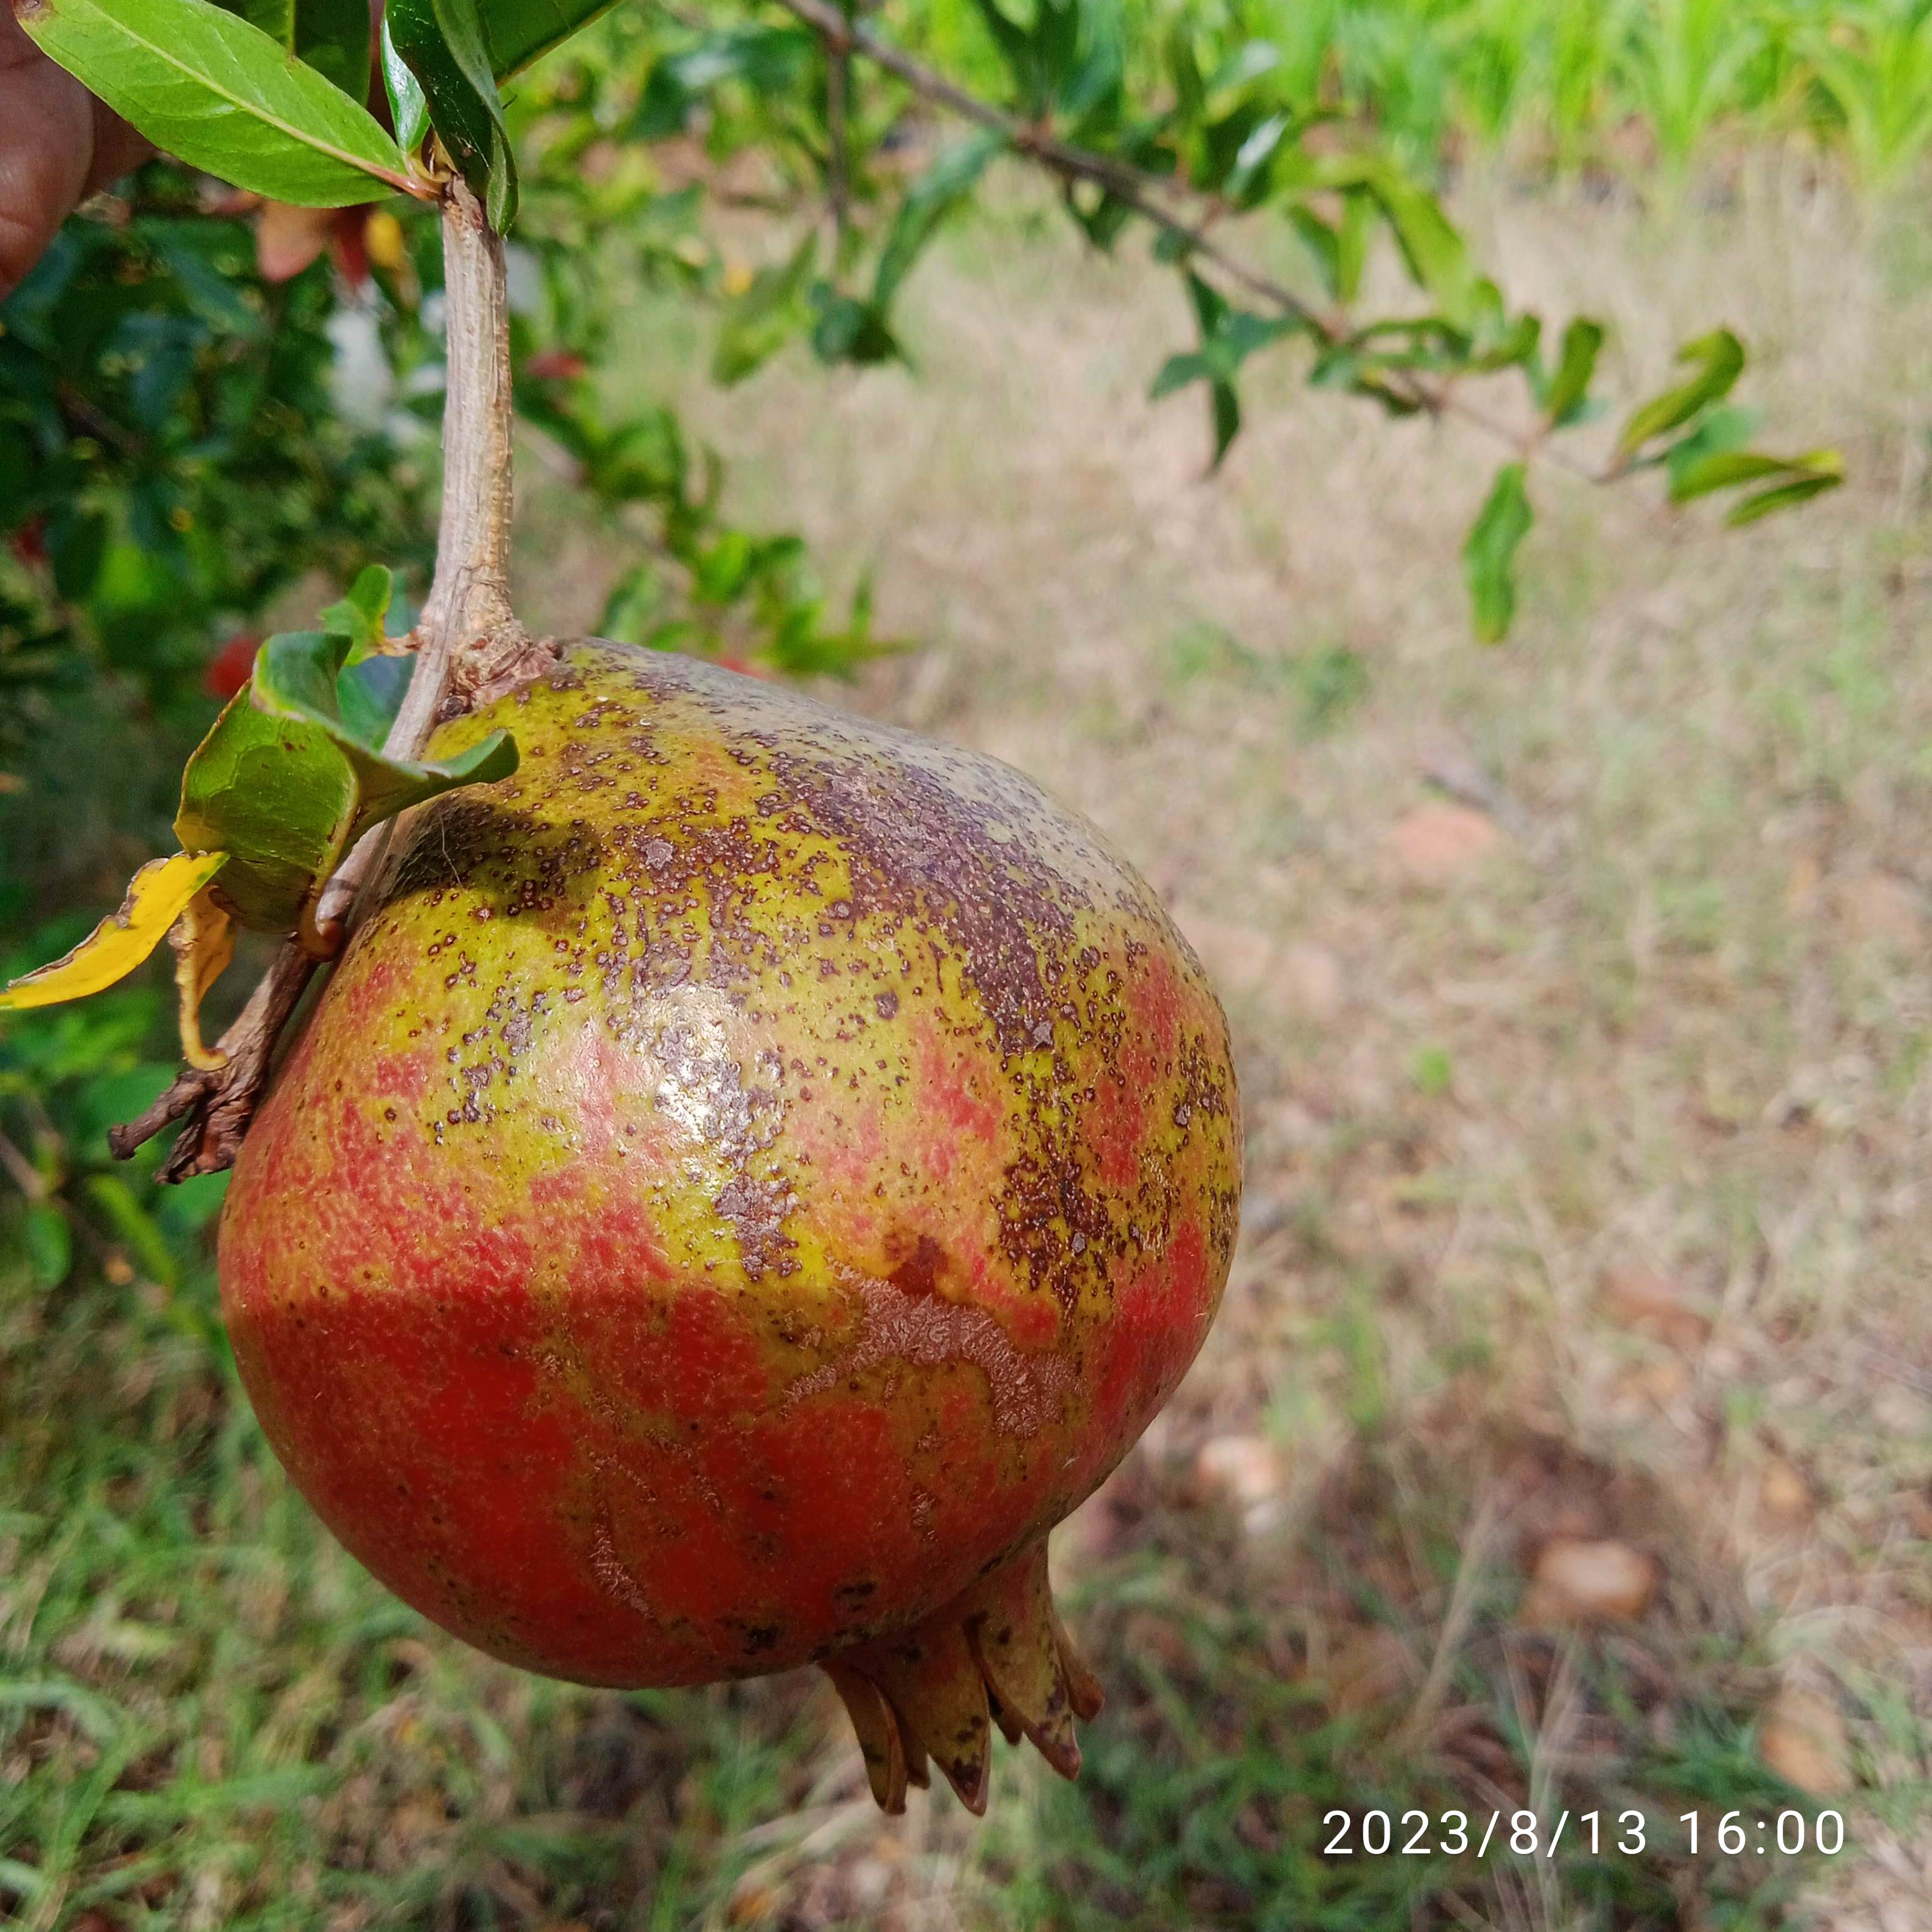
Label: Cercospora